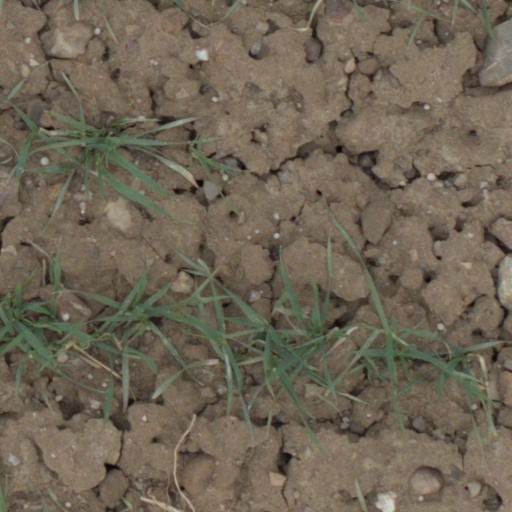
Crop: wheat